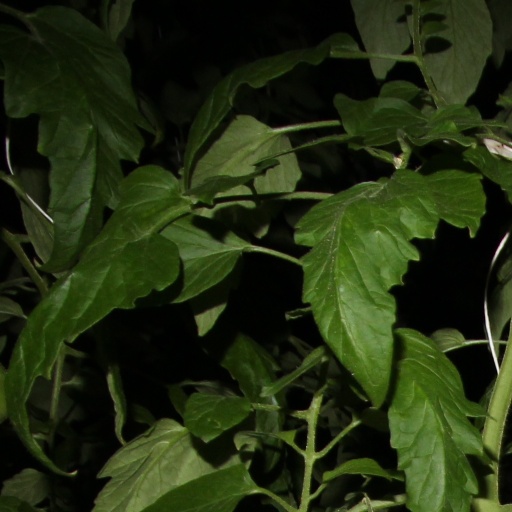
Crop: tomato